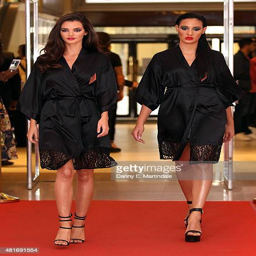
models walk the red carpet to help artist launch her new make up range